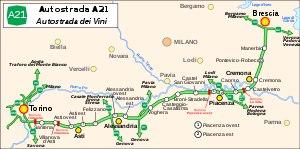
Asti est une ville italienne située dans la province du même nom dont elle est le chef-lieu, dans le Piémont.